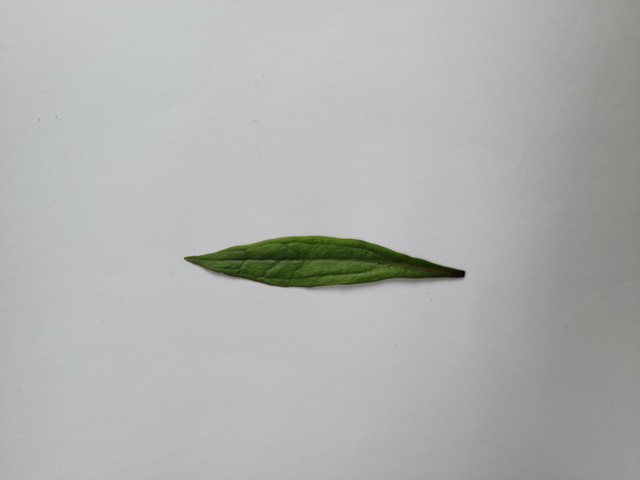
Plant: ayapan